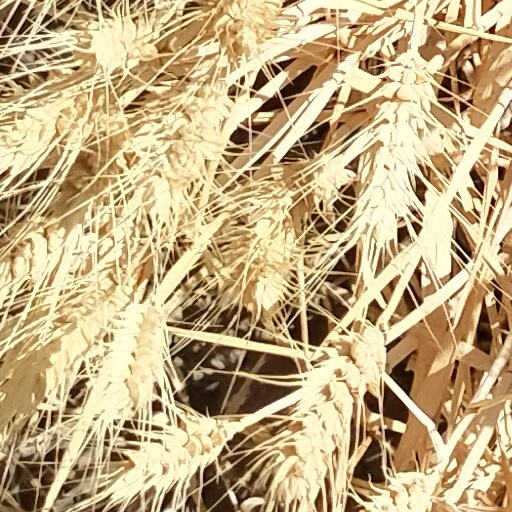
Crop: wheat